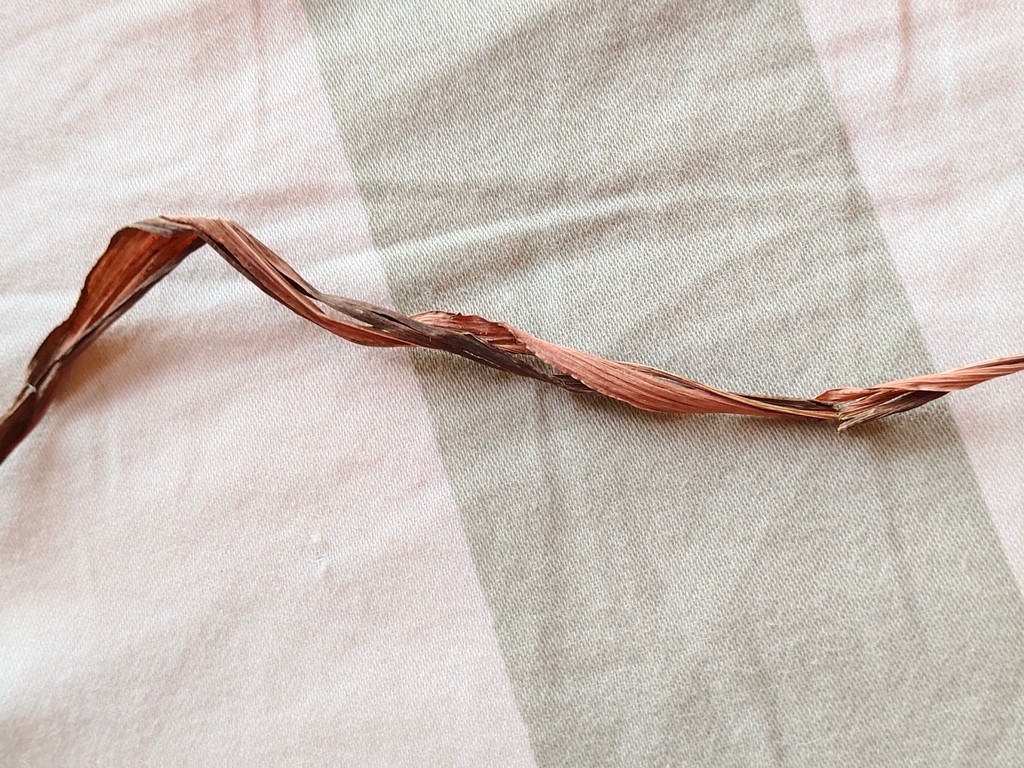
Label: Dried